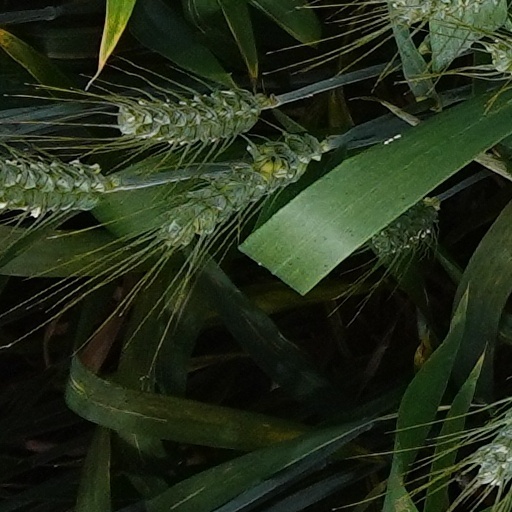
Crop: wheat